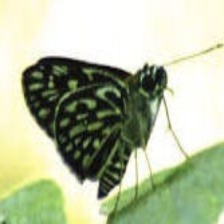
Species: ELBOWED PIERROT